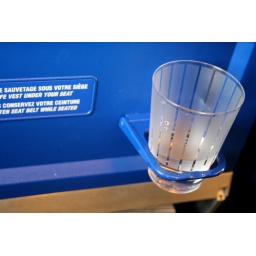
I've never seen this kind of cup holder in a plane before I SWEAR.